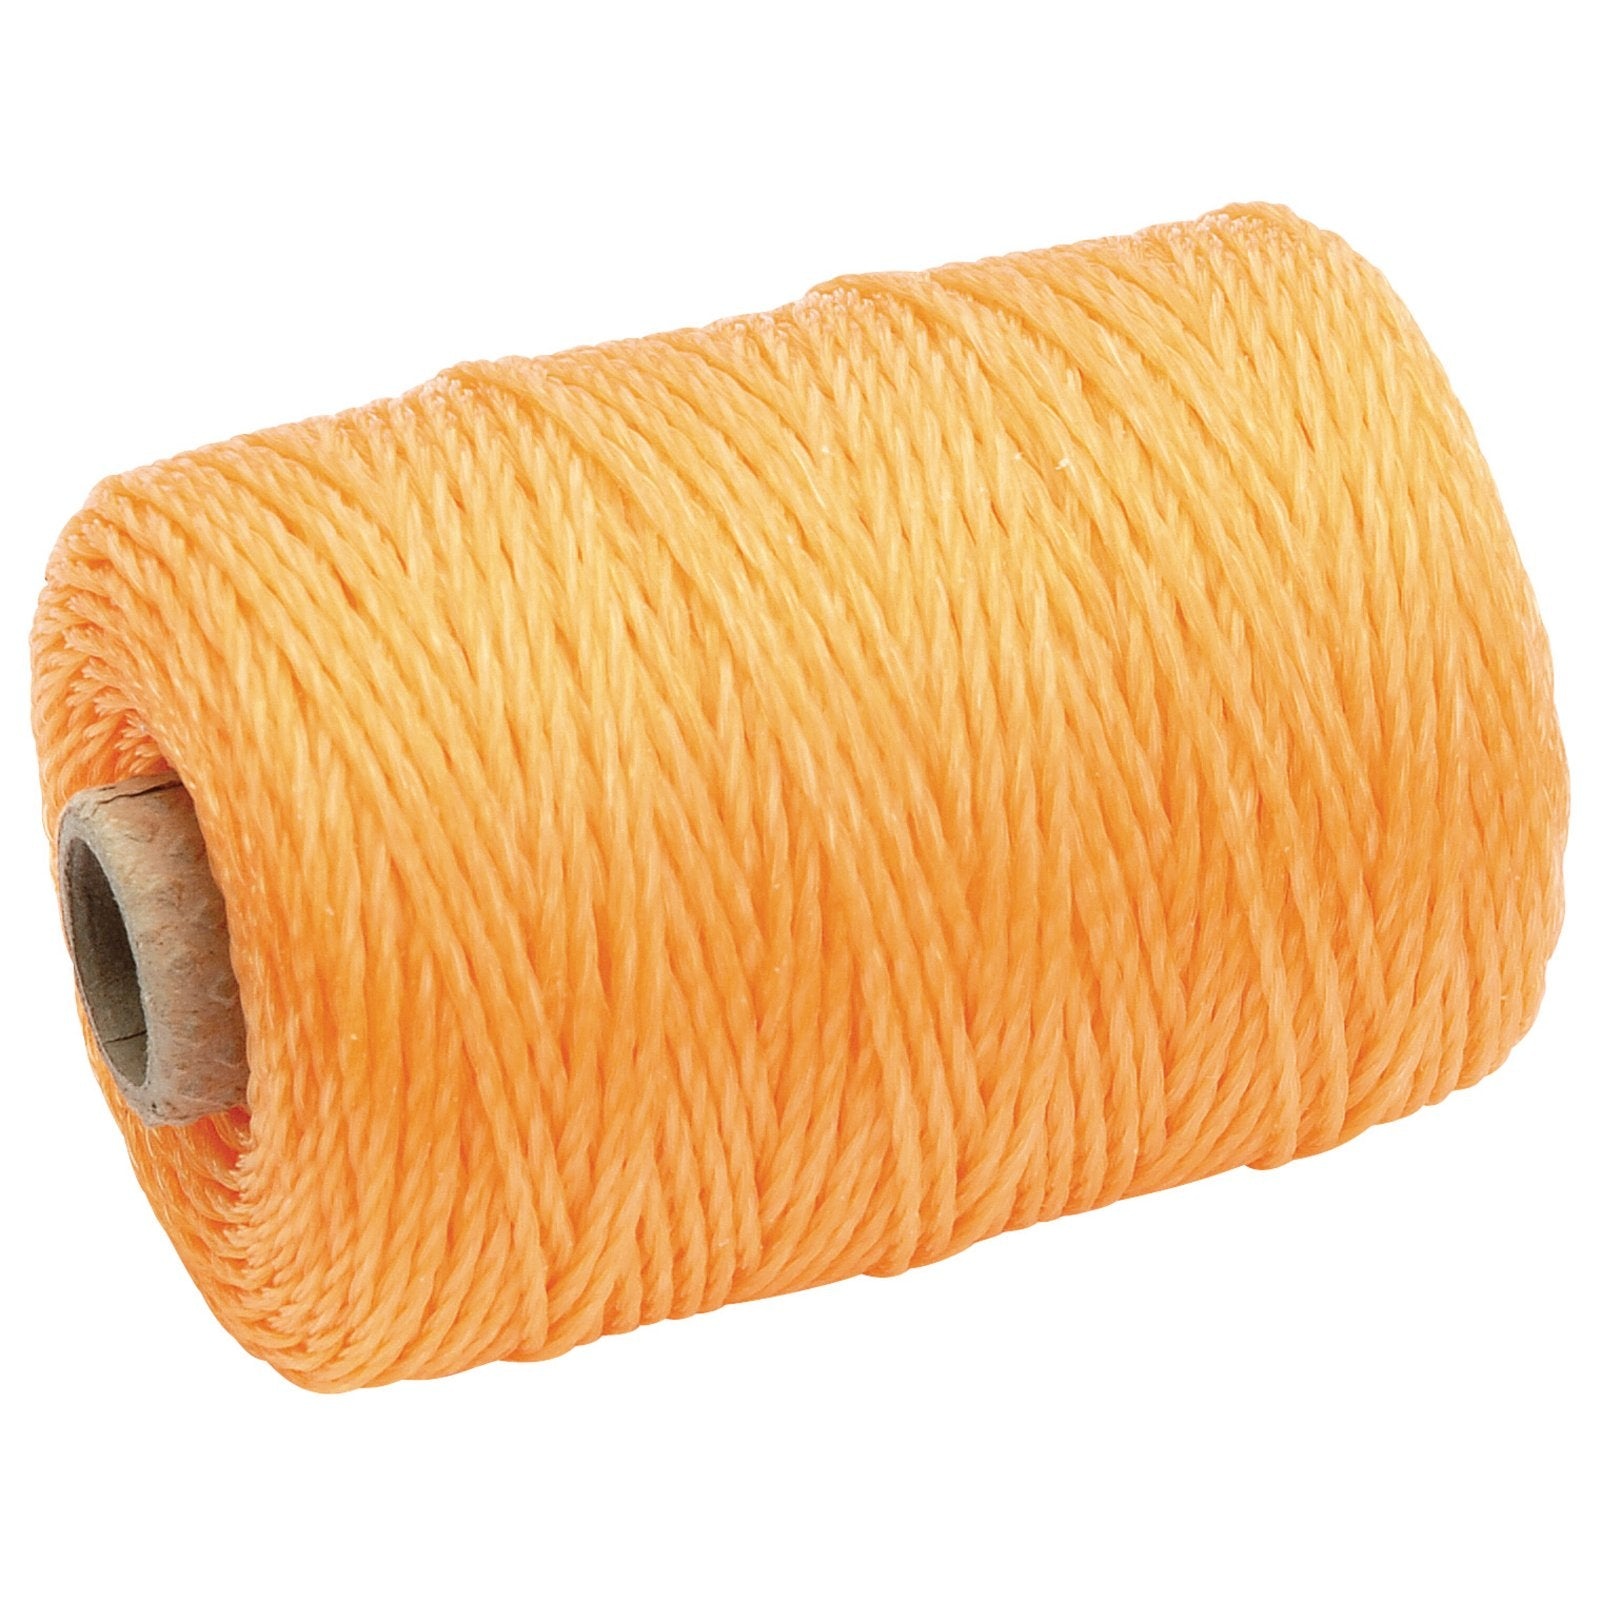
Draper Polypropylene Brick Line, 100M, Orange - BL100
Brand: Draper
Spool containing polypropylene brick line (approximate length 100M). Display packed.
Category: Hardware > Tools > Masonry Tools > Construction Lines